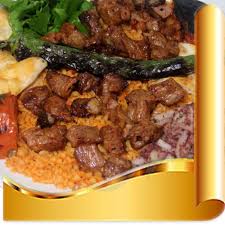
Yemek: kebap